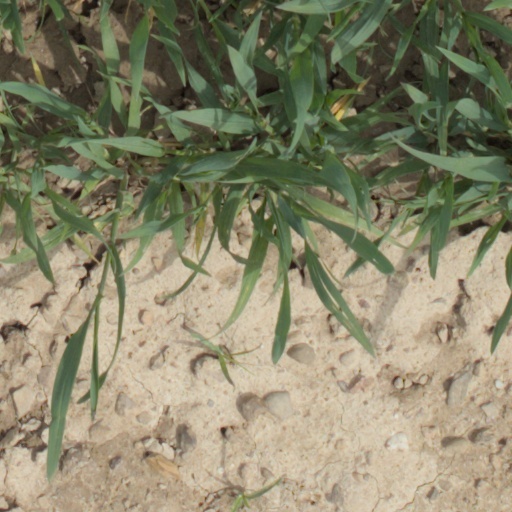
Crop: wheat